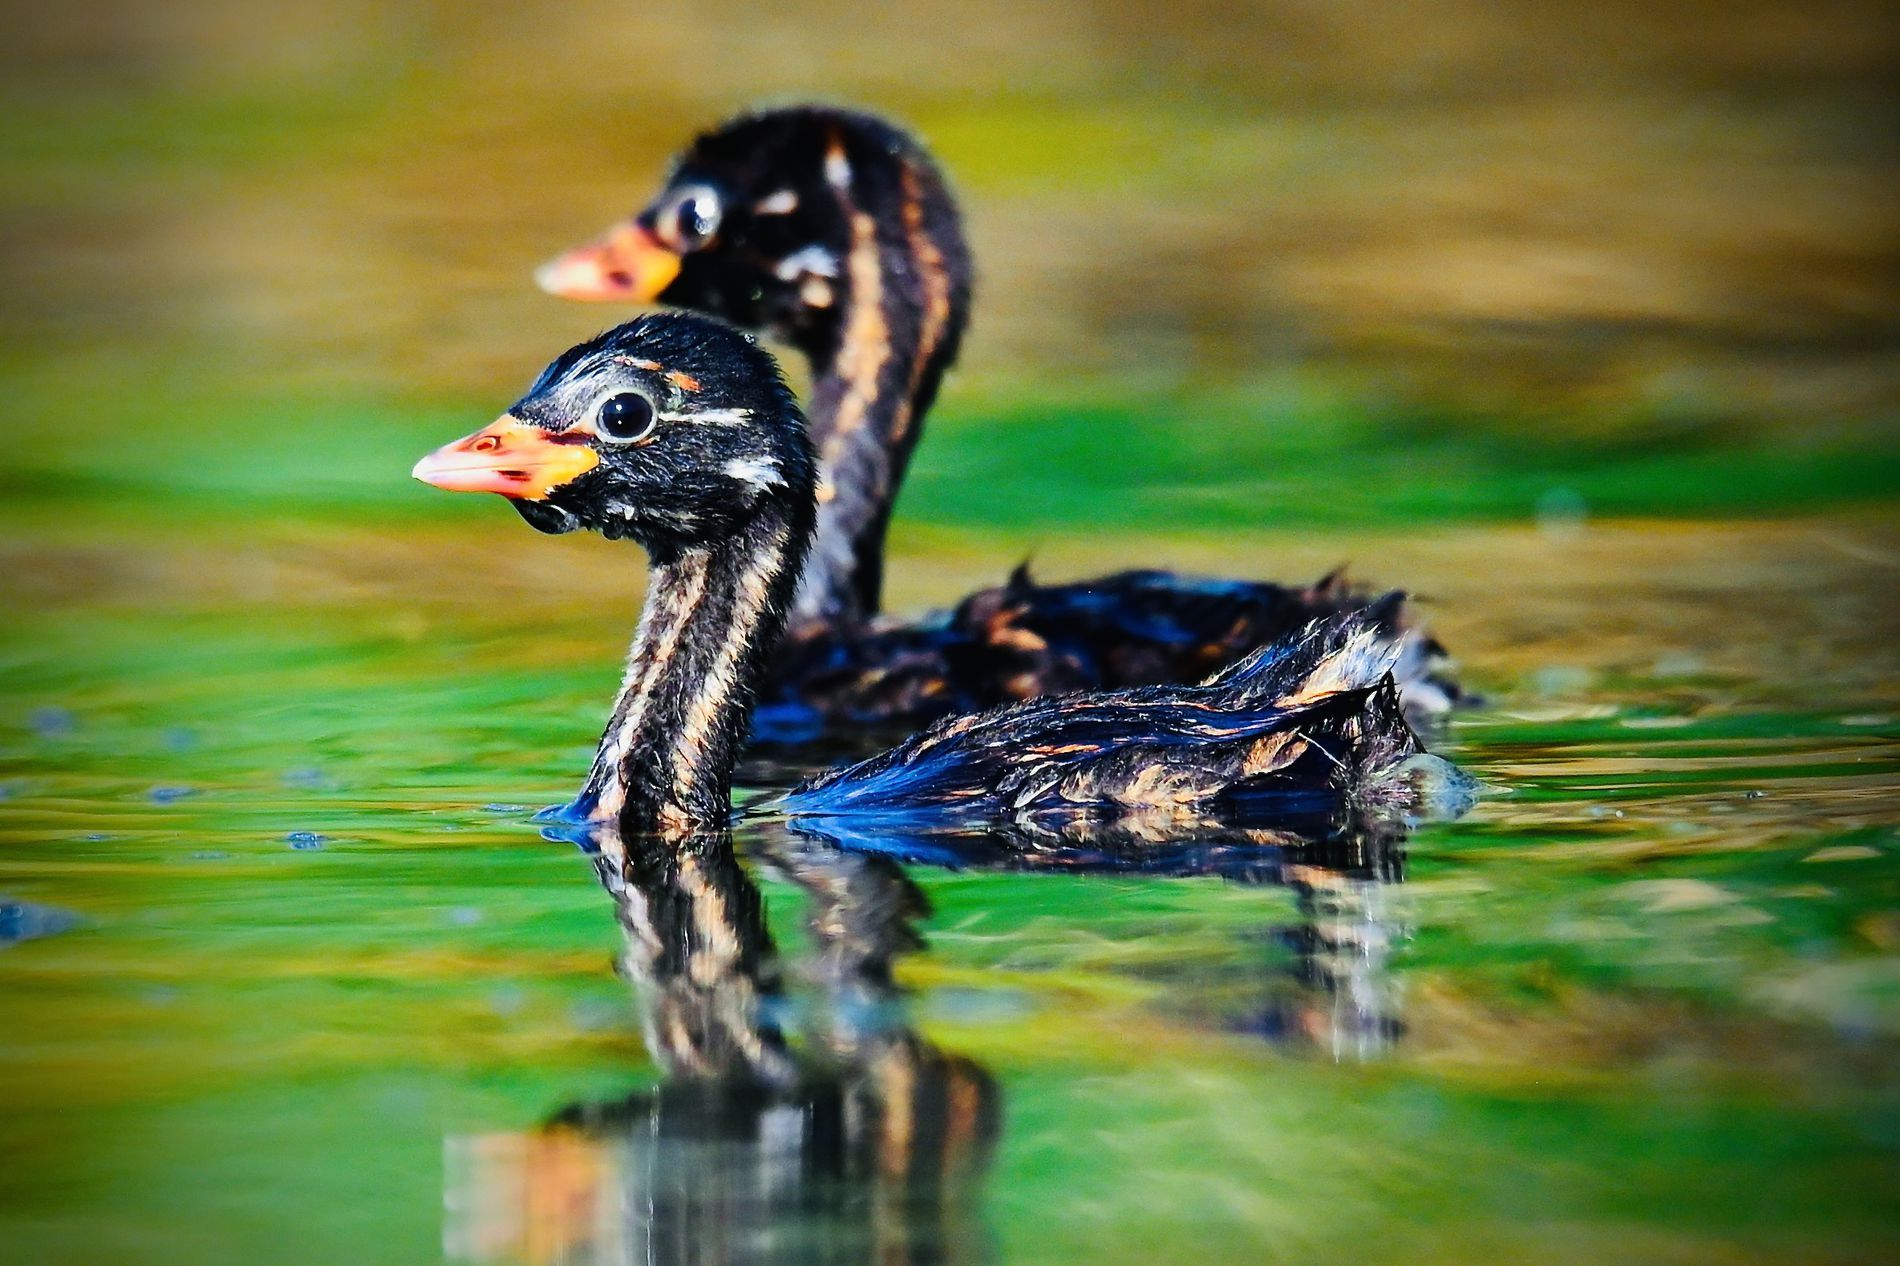
Two Grebes chilling
this shot features two grebes swimming peacefully in the water, their body is black while their beaks is orange.
this wildlife photography was taken at the same eye level with the grebes, the focal point is the grebe because of the centering and that makes the water and the other grebe blurry, the mood is peaceful while the color palette is earthy.
Labels: Animal, Beak, Bird, Nature, Outdoors, Waterfowl, Water, Duck, Pond, Anseriformes, Mallard, Swan, Ripple, Goose, Black Swan, Cormorant, Grebe
Camera: NIKON CORPORATION NIKON Z 6_2
Lens: 150.0-600.0 mm f/5.0-6.3
Aperture: F7.1
Exposure: 1/1600 sec
ISO: 1250
Focal length: 600.0 mm